Zulu people

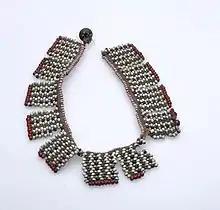
Zulu beadwork necklace.

Beadwork is worn by all men, women, and children at any age. Depending on which stage of life an individual is in, the beadwork indicates different meanings. Beadwork is predominantly worn when young Zulu people are courting or in search of love affairs. The wearing of decorative beadwork can act as an attempt to grab the attention of someone of the opposite sex. Also, the gifting of beadwork is a way of communicating interest with lovers. During the transition from single to married women, beadwork is shown through a beaded cloth apron worn over a pleated leather skirt. As for older or mature women, beadwork is displayed in detailed headdresses and cowhide skirts that extend past the knee. These long skirts are also seen on unmarried women and young marriageable-age girls. Men are more conservative when wearing beadwork. However, when a young boy is seen wearing multiple necklaces, it is a sign that he is highly interested in these gifts from various girls. The more gifts he wears, the higher the prestige he obtains.